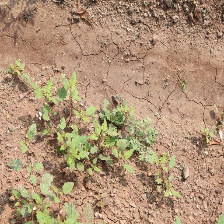
Weed species: Punarnava _(Boerhaavia diffusa)